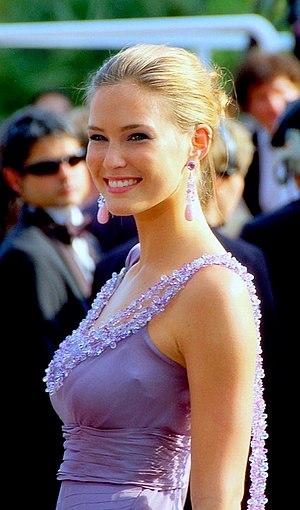
Bar Refaeli au festival de Cannes
Bar Refaeli, née le 4 juin 1985 à Hod Hasharon, est un mannequin israélien. Elle est représentée par l'agence Marilyn Agency Paris.